Paragraph 175

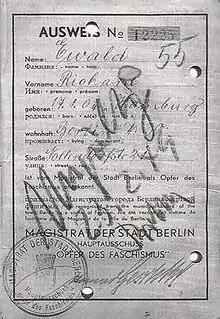
Invalidated ("ungültig") OdF identity card: The Magistrate of East Berlin refused any pink-triangle prisoner the right to receive a pension as a "victim of fascism" (""Opfer des Faschismus"", hence ""OdF"").

This aggravation of the severity of Paragraph 175 in 1935 increased the number of convictions tenfold, to 8,000 annually. Only about half of the prosecutions resulted from police work; about 40 percent resulted from private accusations ("Strafanzeige") by non-participating observers, and about 10 percent were denouncements by employers and institutions. So, for example, in 1938 the Gestapo received the following anonymous letter: